Miquel Fluxà Rosselló

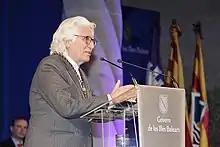

Miquel Fluxà Rosselló (born July 1938) is a Spanish billionaire businessman, and the chairman and 100% owner of Grupo Iberostar, which owns 100 hotels and resorts in 16 countries. Fluxà Rosselló is the "third generation heir to a shoe-making business". As of April 2022, his net worth is estimated at US 3.2 billion.